Micklefield

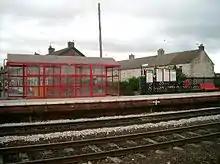
Micklefield Station

Micklefield is a village and civil parish in the City of Leeds in West Yorkshire, England. It neighbours Garforth, Aberford and Brotherton and is close to the A1(M) motorway. The population as of the 2011 Census was 1,893, increased from 1,852 in 2001.